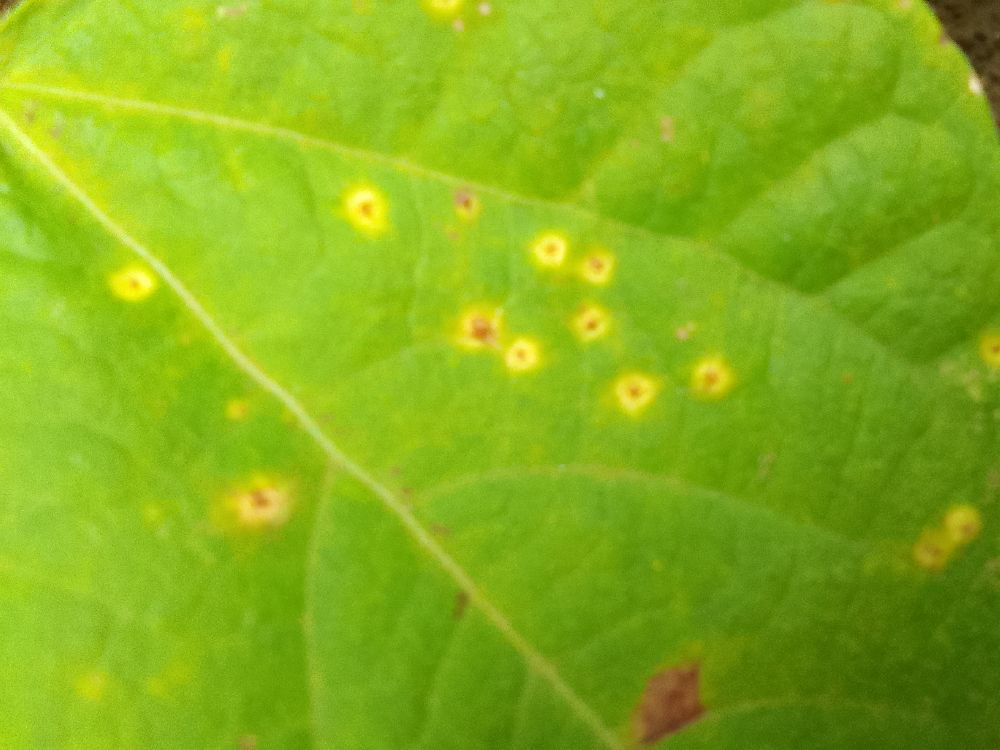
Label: rust